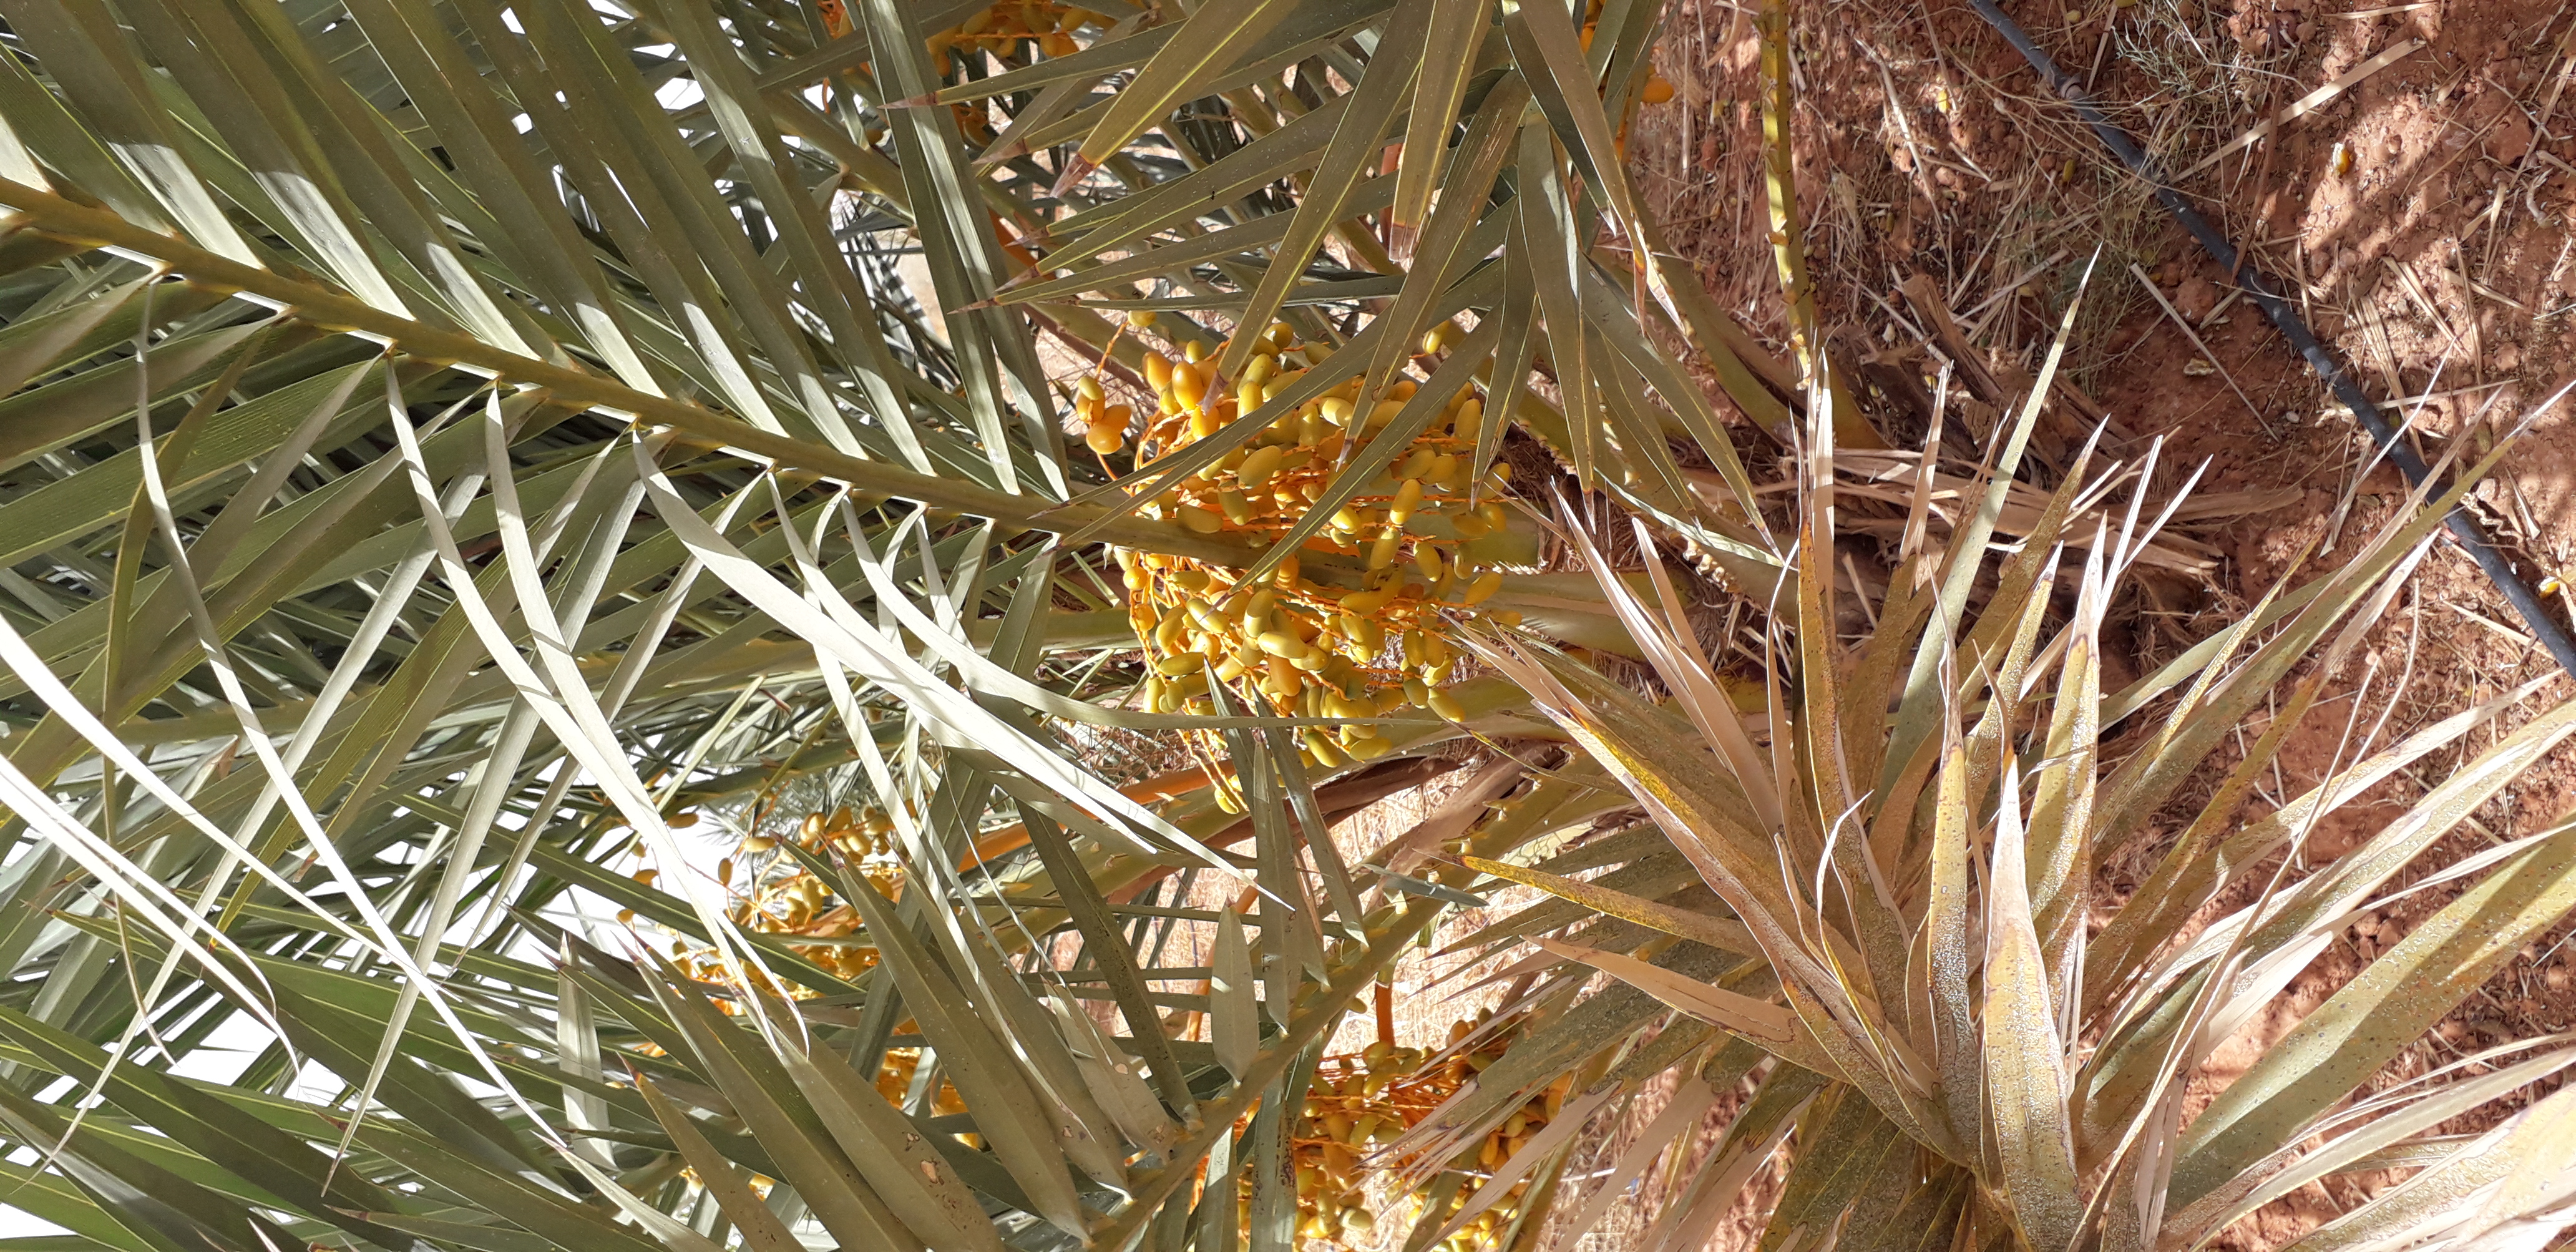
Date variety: kholt